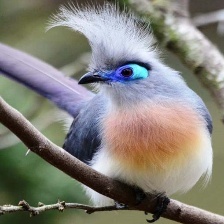
Species: CRESTED COUA
Scientific name: COUA CRISTATA